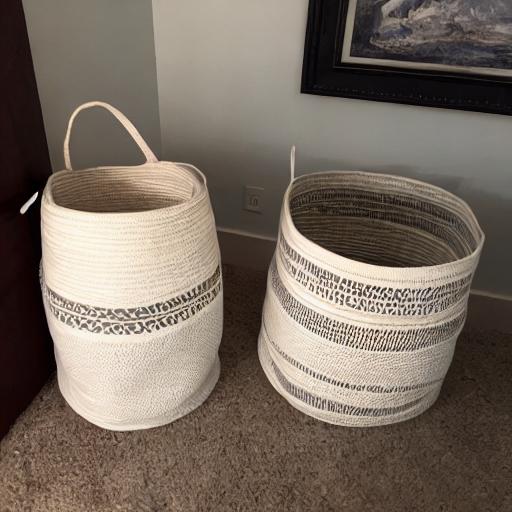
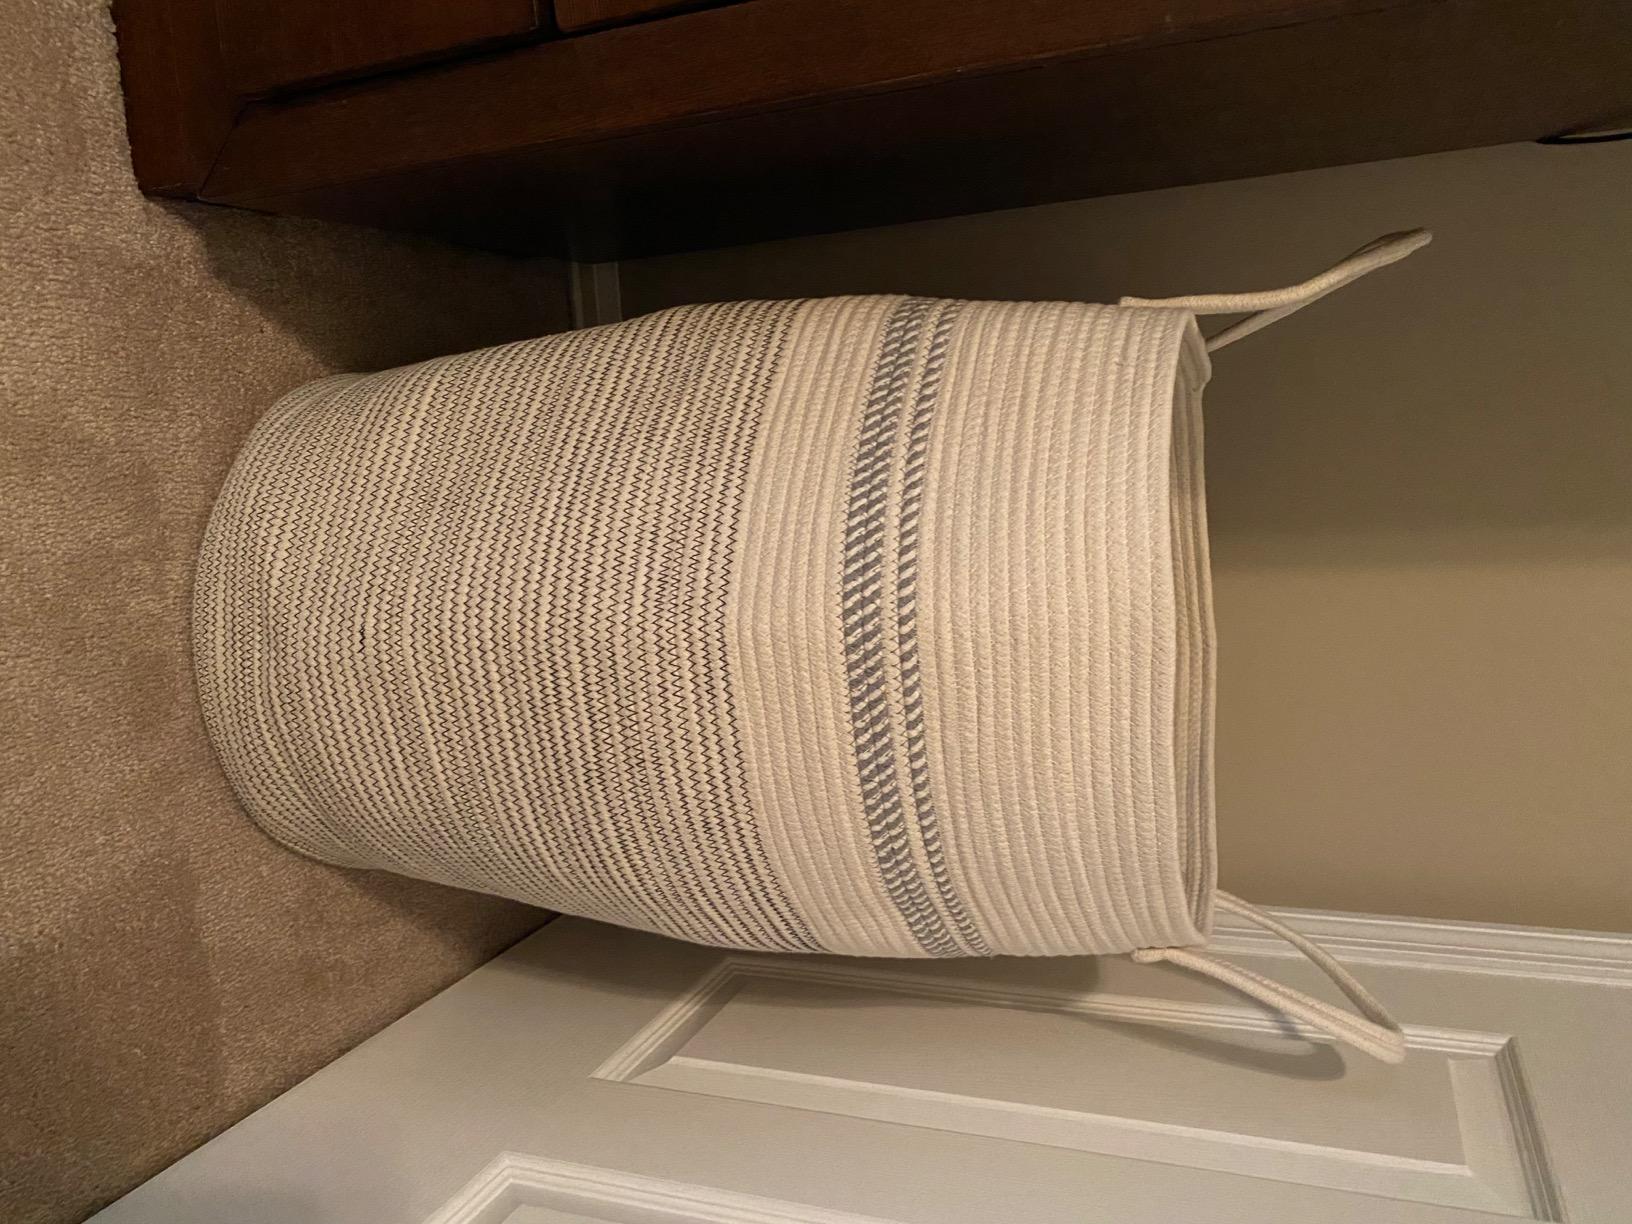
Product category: items_hamper
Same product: no